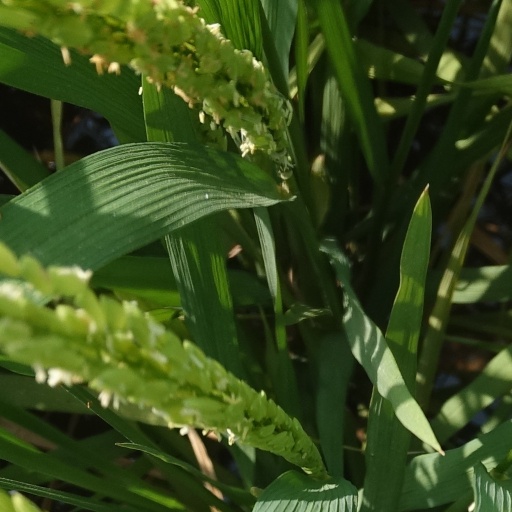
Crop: rice